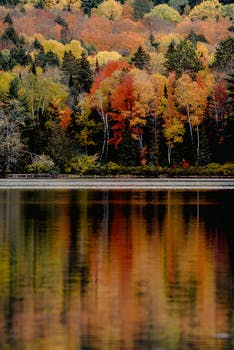
Label: No Watermark